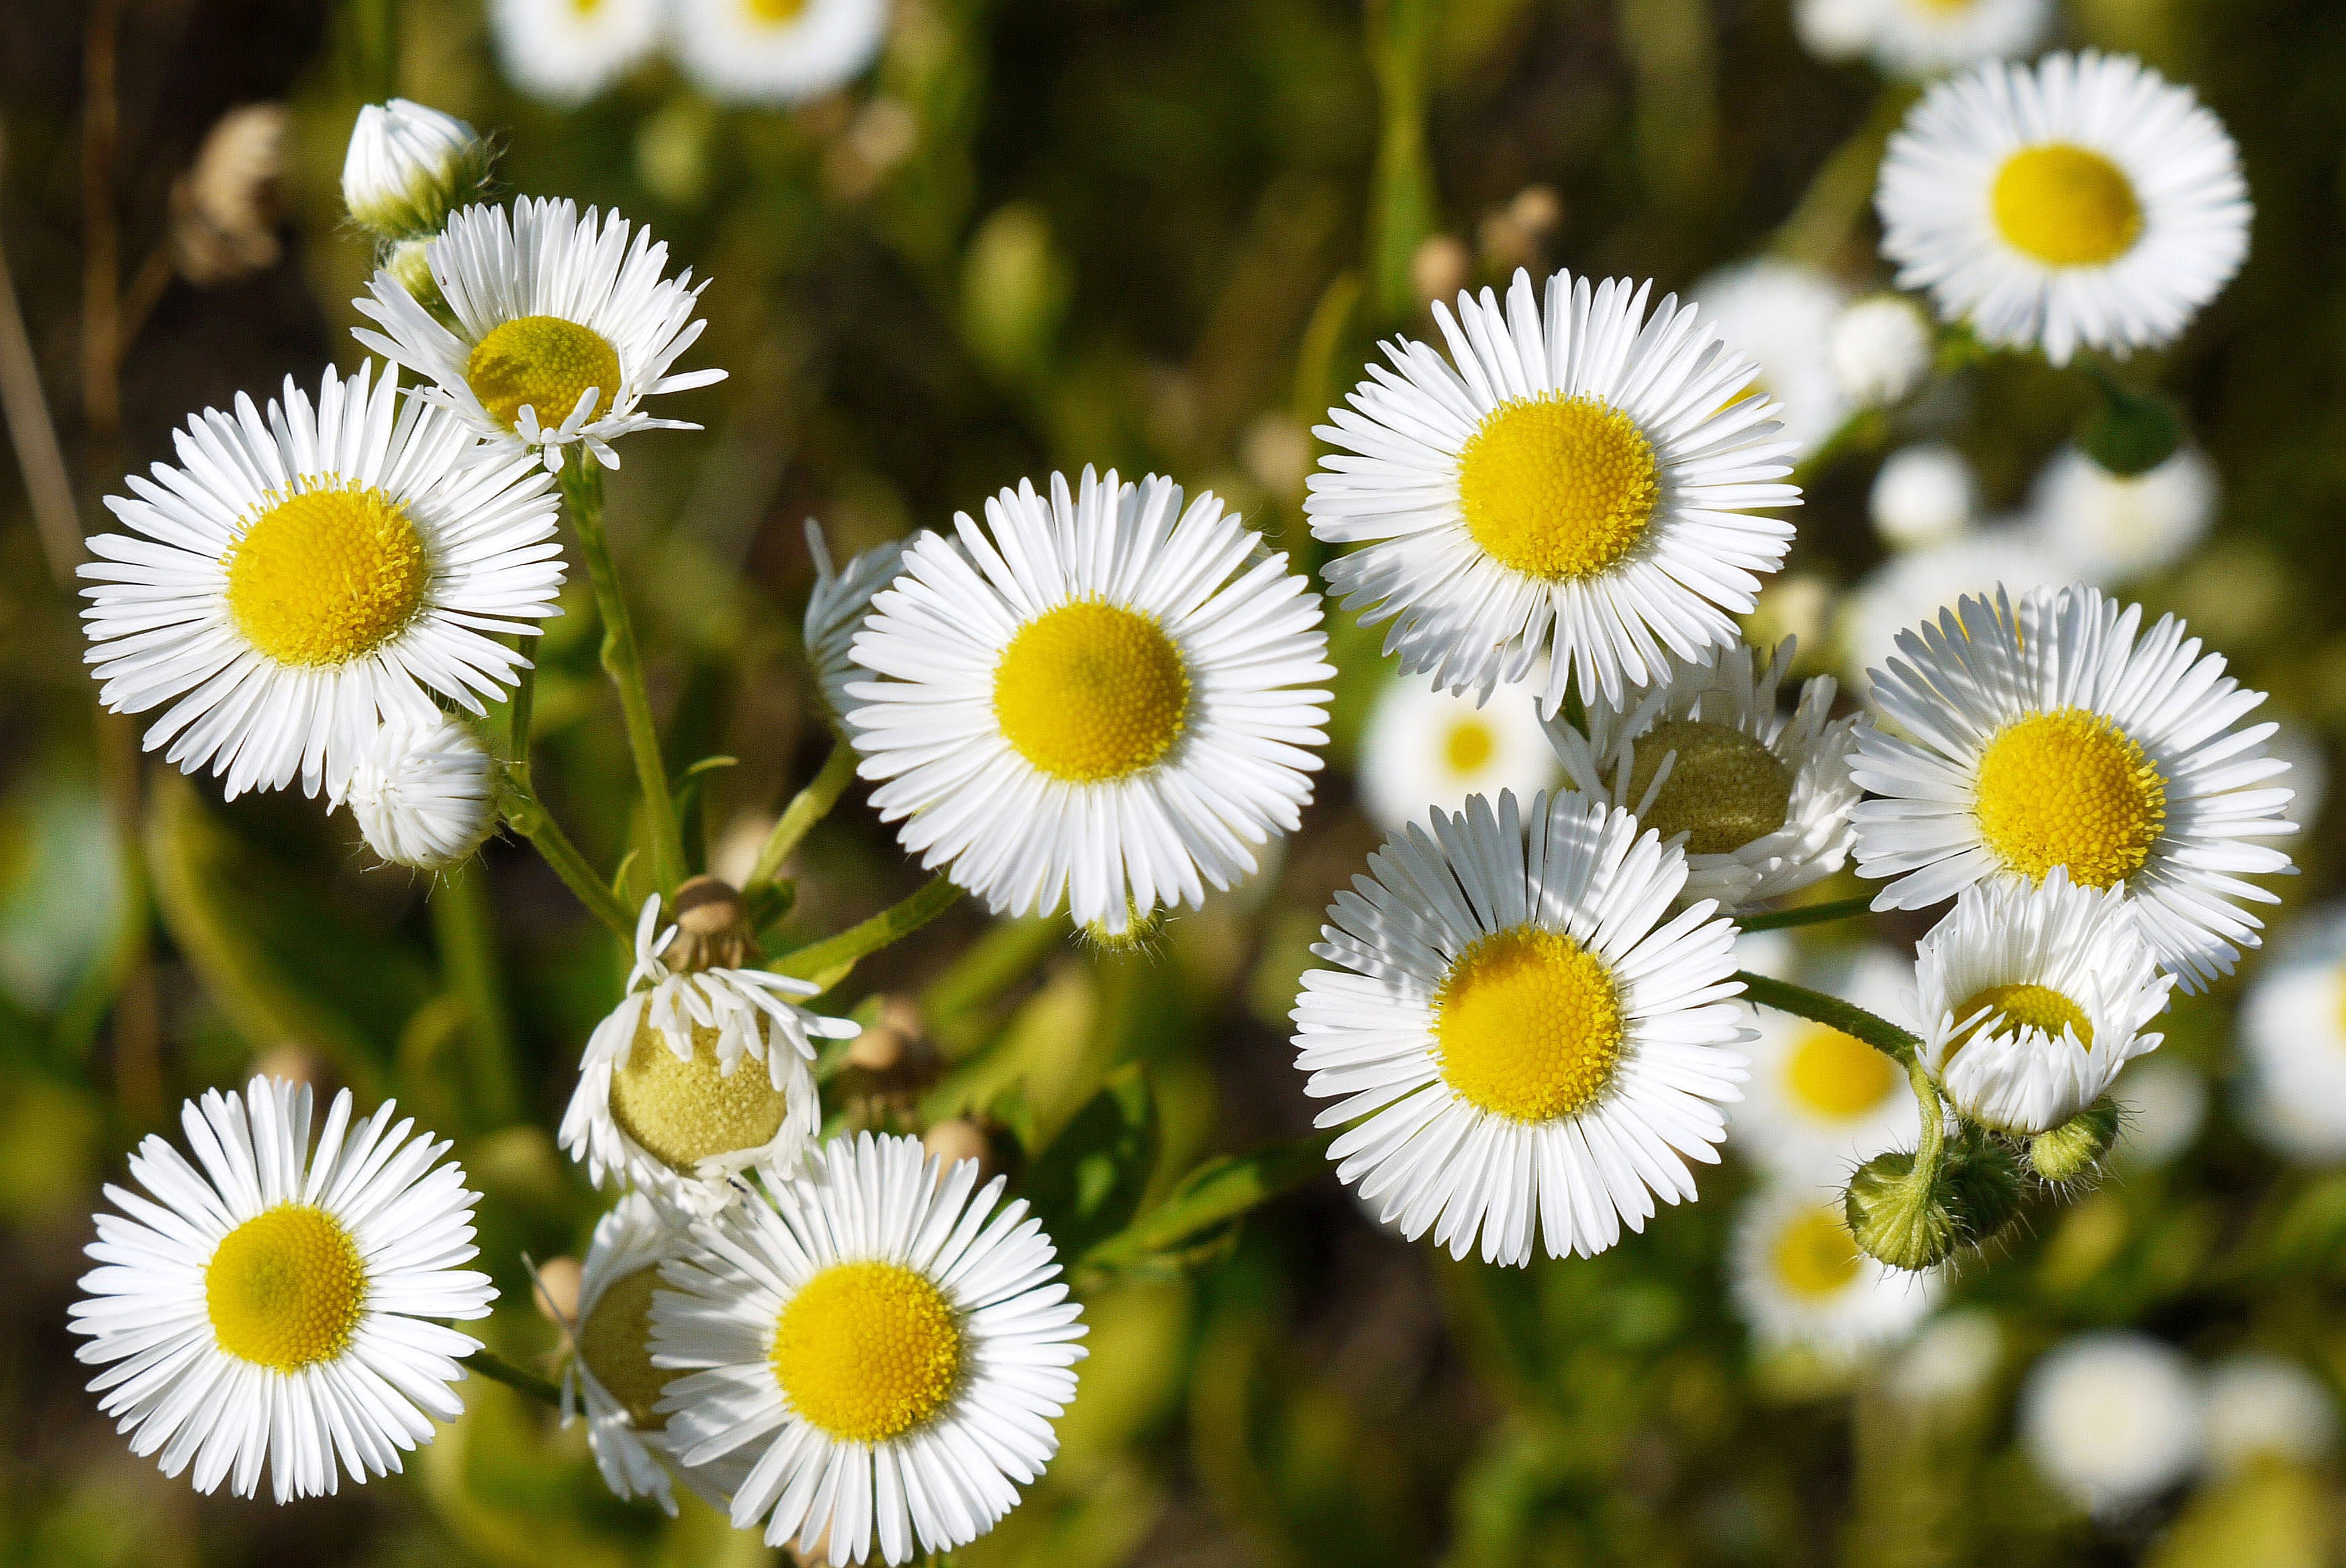
plant, field, meadow, flower, petal, daisy, herb, botany, yellow, flora, wildflower, flowers, close up, wild plant, roadside, petals, decorative, macro photography, flowering plant, daisy family, white yellow, oxeye daisy, small wiildblume, annual plant, plant stem, land plant, chamaemelum nobile, marguerite daisy, tanacetum parthenium